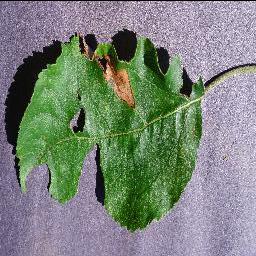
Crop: apple
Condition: black_rot